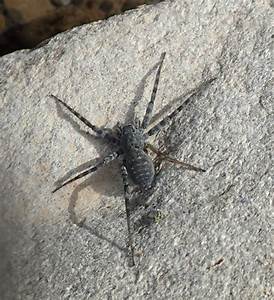
Label: spider